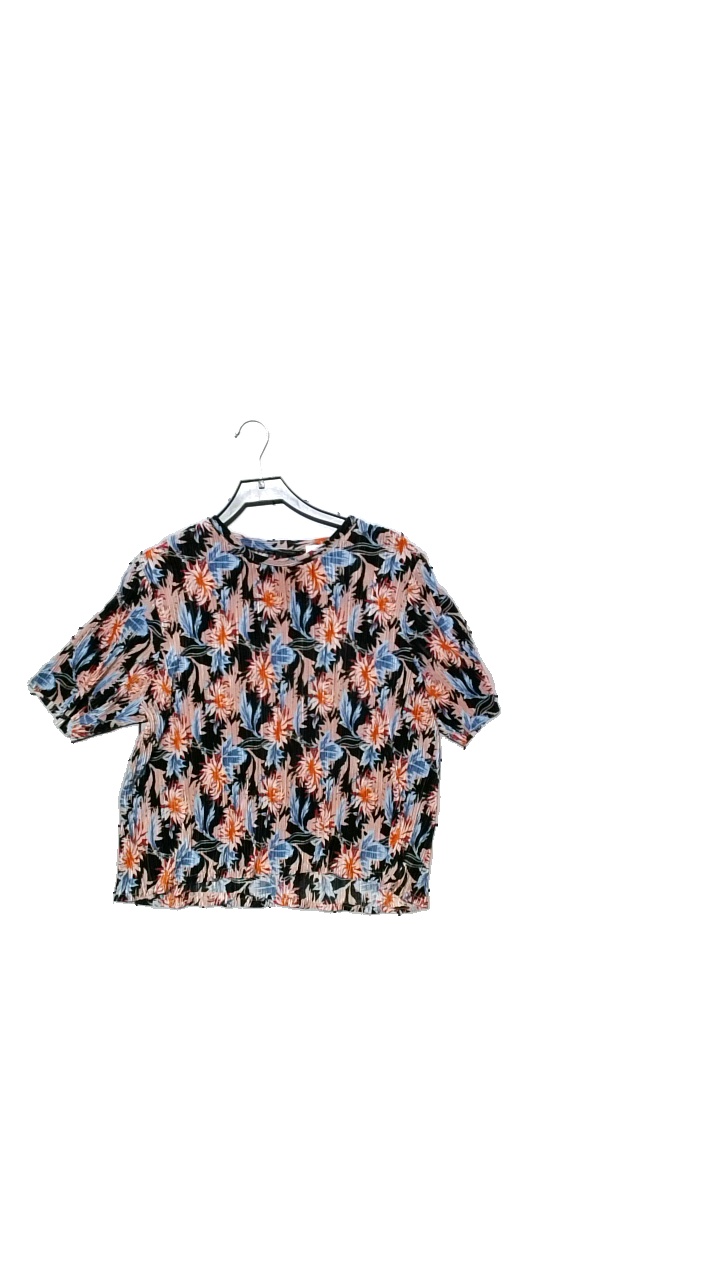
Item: Top (Ladies)
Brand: Mywear (ica)
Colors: Multicolor
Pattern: Floral print
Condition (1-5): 5
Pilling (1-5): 5
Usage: Reuse
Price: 50-100